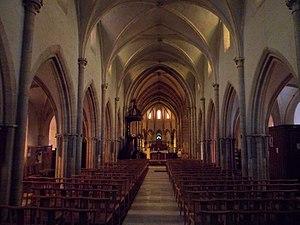
Église Saint Laurent de fr:Saint-Sauveur-Lendelin
L'église Saint-Laurent est une église catholique située à Saint-Sauveur-Lendelin, en France.